Patrick Alexander Vans Agnew

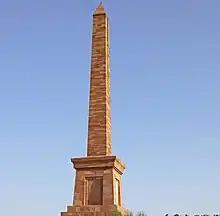
Vans Agnew's monument and grave at Multan Fort.

In the spring of 1848, being then assistant to the resident at Lahore Sir Henry Lawrence, he was sent to Multan with instructions to take over the government of that province from Mulraj, the Nazim or governor, who had applied to be relieved of it, and to make it over to Sardar Kahan Singh Mann, a Sikh noble sympathetic to British interests, remaining himself in the capacity of political agent to introduce a new system of finance and revenue. On this mission he was accompanied by Lieutenant William A. Anderson, of the 1st. Bombay Fusilier Regiment, who had been his assistant on his mission to Gilgit, and also by Sardar Kahan Singh Mann, the governor designate, and an escort of Sikh troops. The mission reached Multan on 18 April 1848. On the following day Agnew and Anderson were visited by Mulraj, and some discussion, not altogether harmonious, took place as to the terms upon which the province should be given over, Agnew demanding that the accounts for the six previous years should be produced. On 20 April, the two English officers inspected Multan Fort and the various establishments, and on their return to their camp in company with Mulraj were attacked and wounded (Anderson severely) by the retainers of Mulraj, who immediately rode off at full speed to his country residence. The two wounded Englishmen were placed by their attendants in an idgah, or fortified mosque, where, on the following day, their Sikh escort having gone over to the enemy, they were brutally murdered by the adherents of Mulraj.